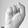
ASL letter: S